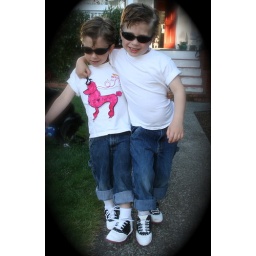
boys dressed in 50's costumes and saddle shoes